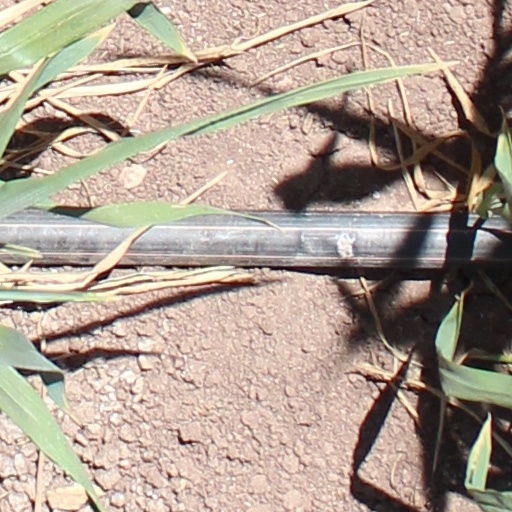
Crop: wheat